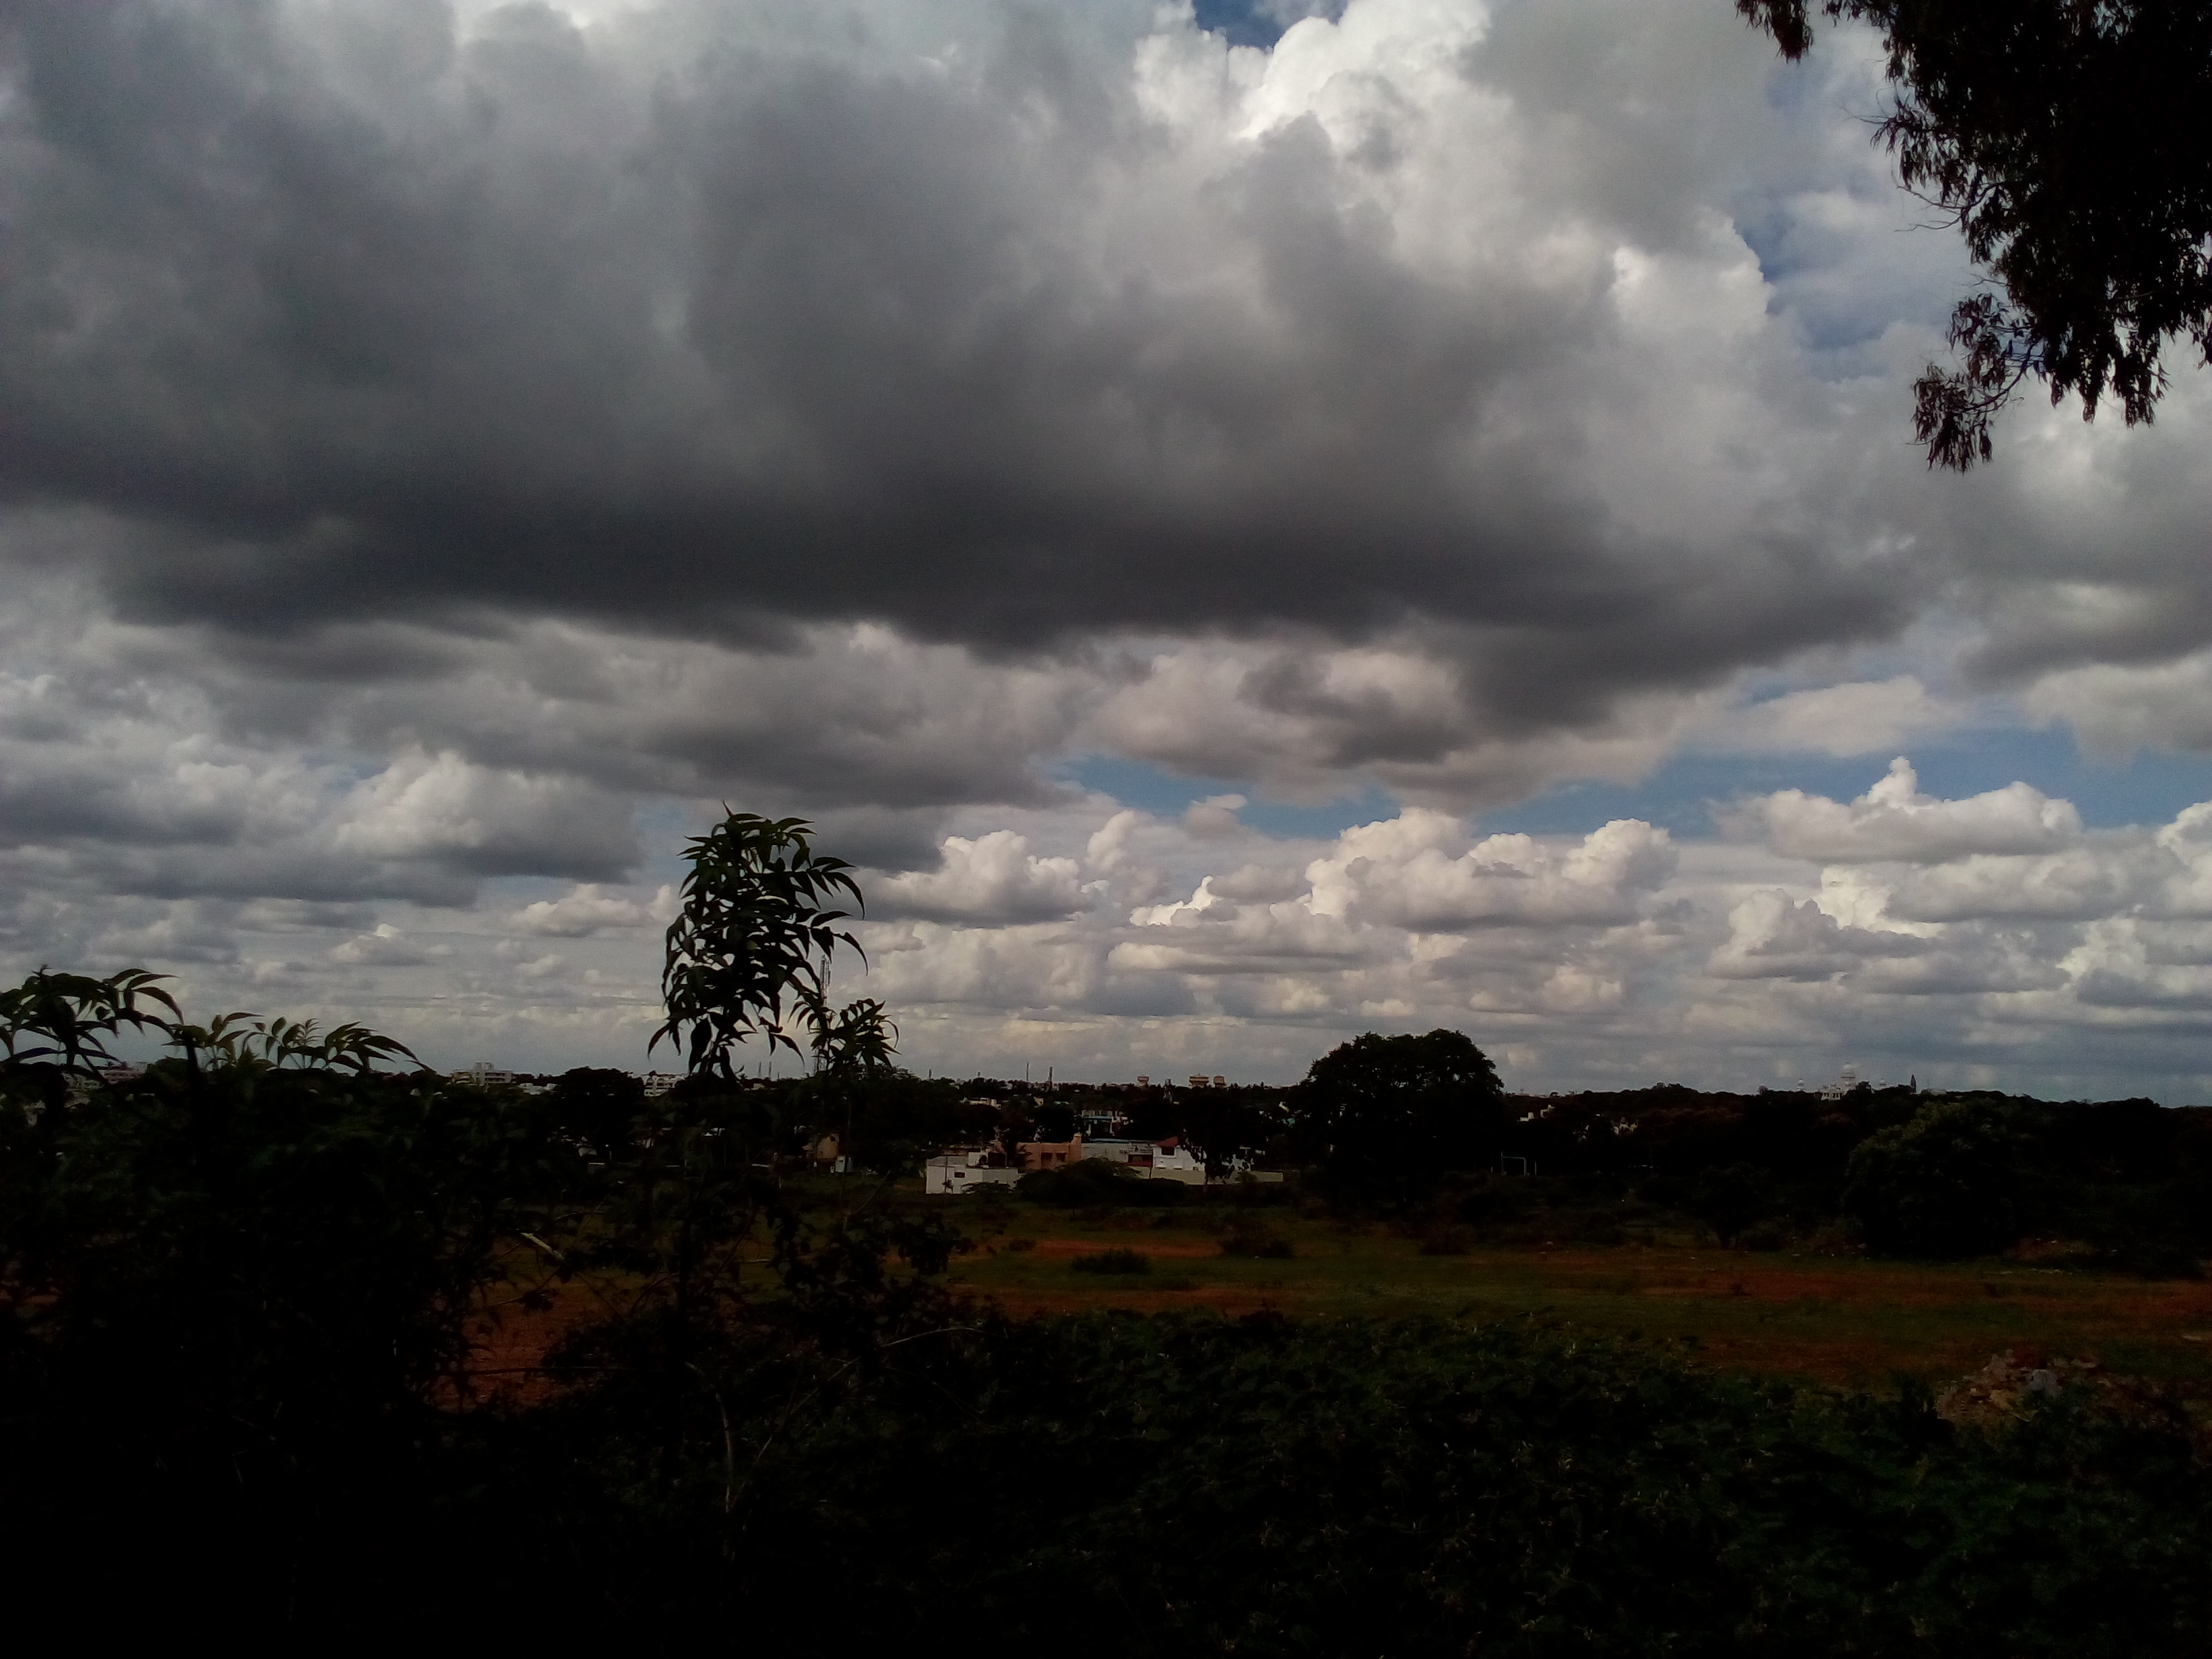
Fire: no
Smoke: no